Hermann Josef Abs

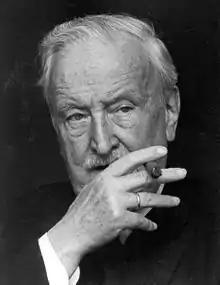
Hermann Josef Abs.

Hermann Josef Abs (15 October 1901, Bonn – 5 February 1994, Bad Soden) was a leading Nazi banker and advisor to Chancellor Adenauer. He was a member of the board of directors of Deutsche Bank from 1938 to 1945, as well as of 44 other companies, including IG Farben. As the most powerful commercial banker of the Third Reich, he was, according to economic journalist Adam LeBor, "the lynchpin of the continent wide plunder". The Allies arrested him in January 1946; however, British intervention got him freed after three months, and German courts later dropped all charges.